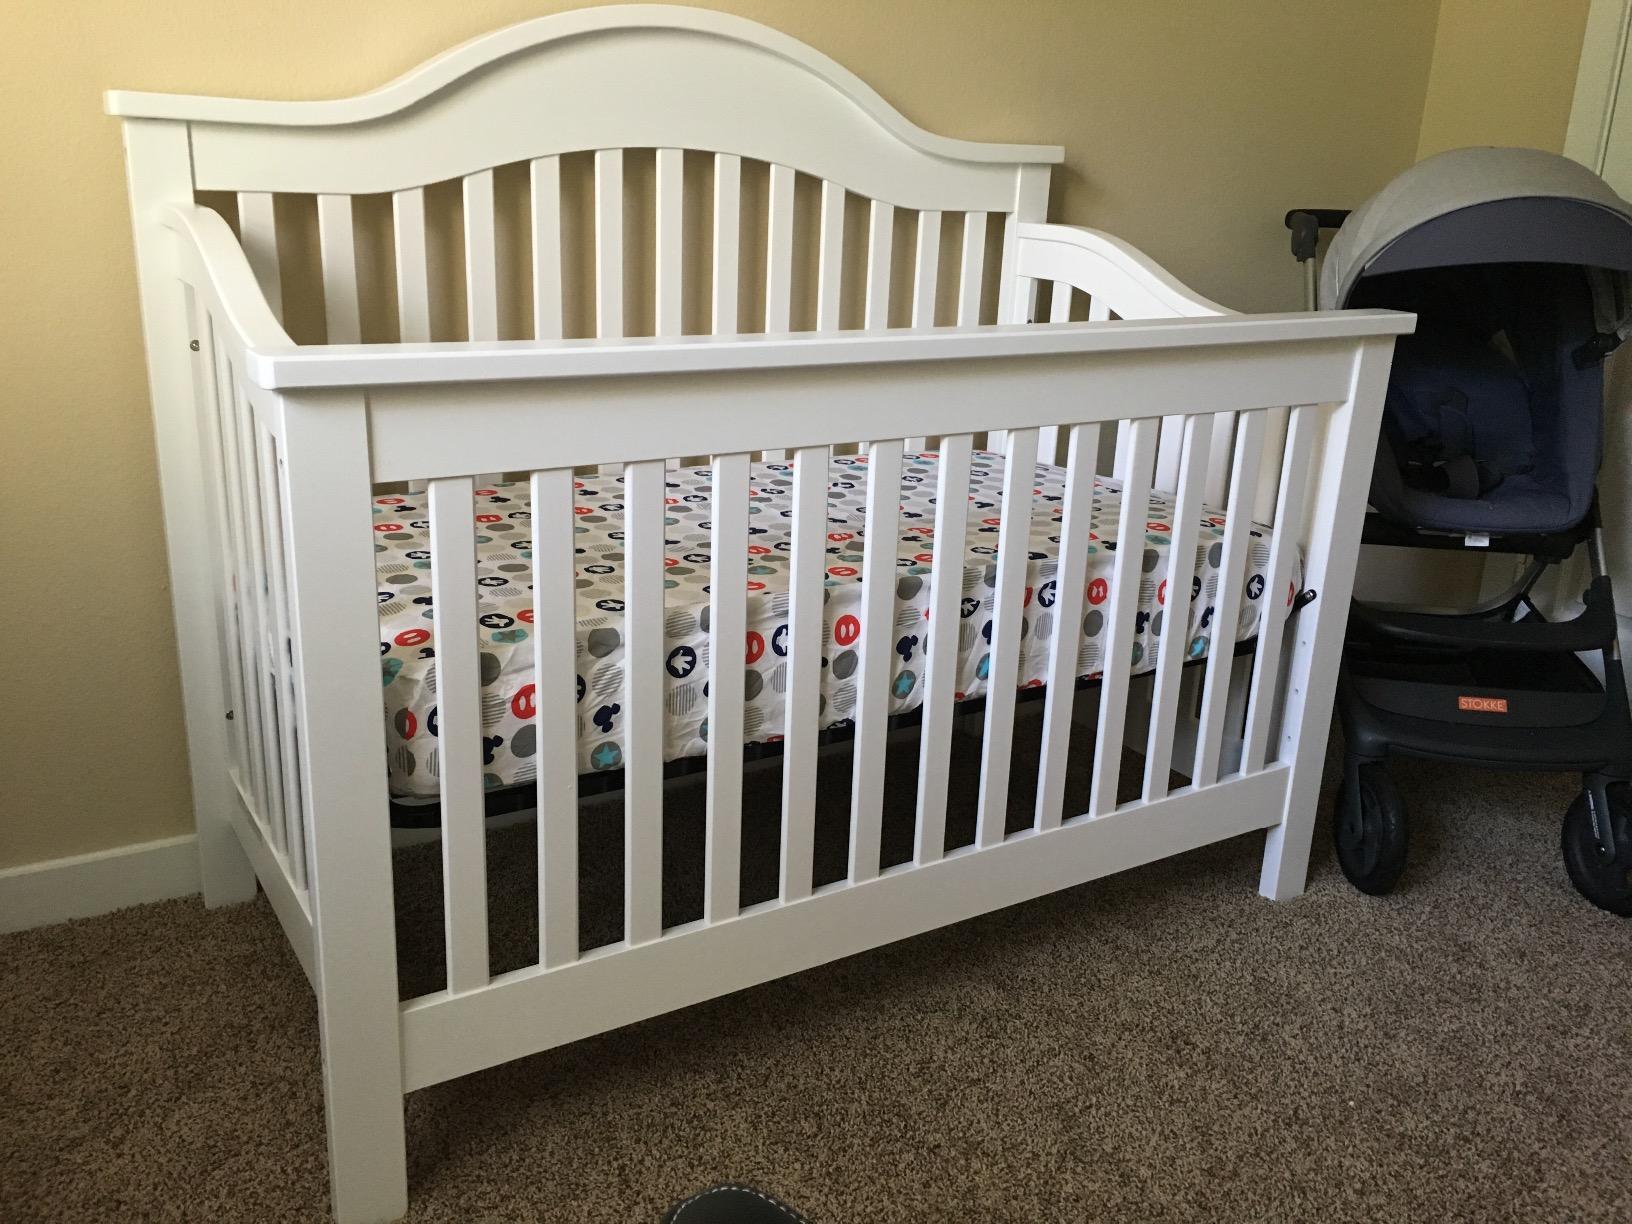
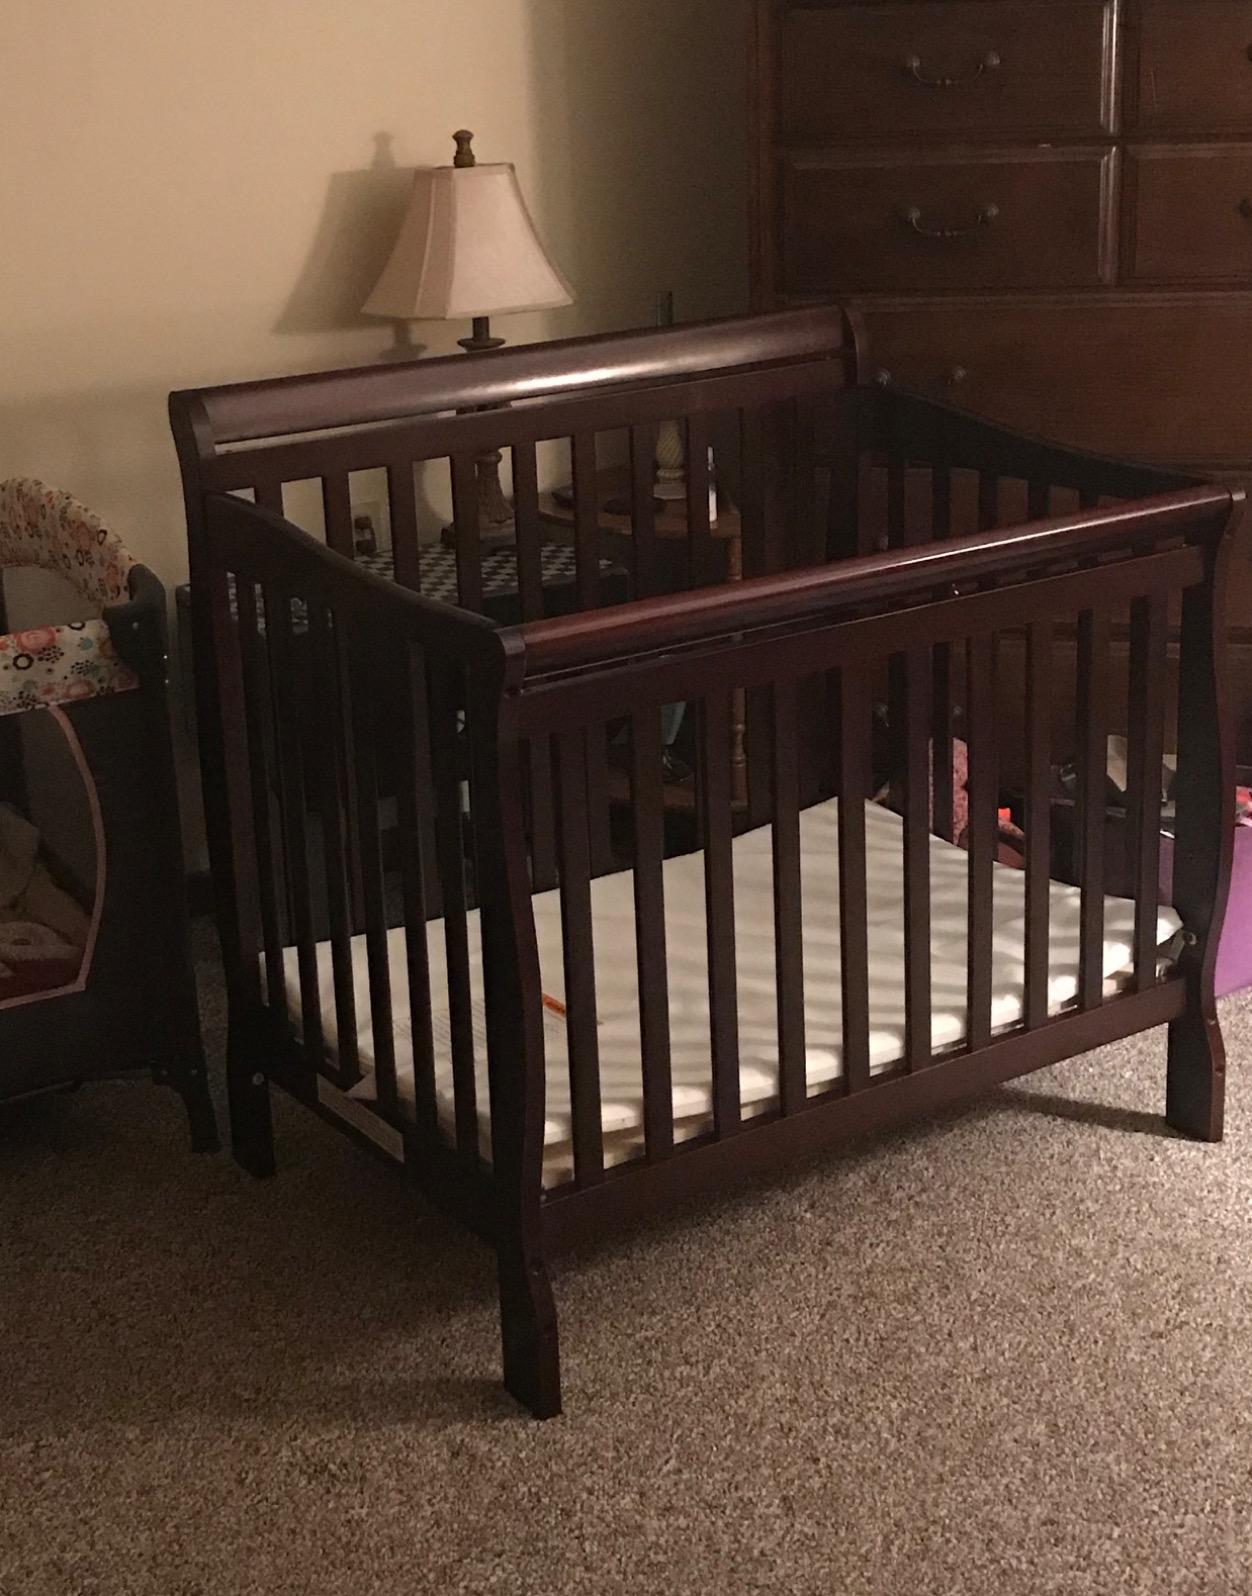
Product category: products_crib
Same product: no